Agriculture in Somalia

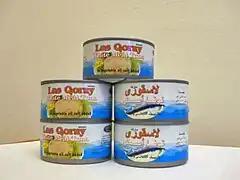
Cans of "Las Qoray" brand tuna fish made in Las Khorey.

In 2014, local farmers completed a program enabling them to begin selling for the first time high quality grain to the UN's WFP. Under the initiative, the cultivators received training from FAO and WFP experts on grading their grain, post-harvest handling, and warehouse and storage management. The aim was to strengthen the farmers' knowledge base and production capacity to meet international supply standards. By March of the year, cultivators from south-central Somalia had through the program sold 200 metric tons of high quality maize grain. According to Minister of Agriculture Abdi Ahmed Mohamed, the government is working to further rehabilitate the farming sector through both agricultural production and stabilization efforts. Farmers ultimately aim to move beyond local distribution and become a major grain supplier for the broader region.